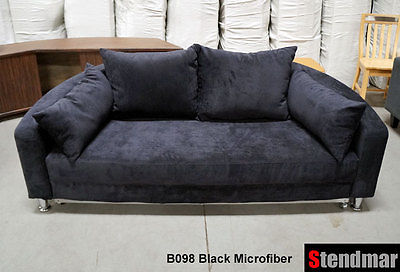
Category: sofa